Espoo

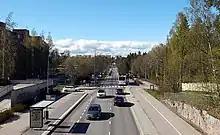
Especially in springtime, the sea wind blows clouds inland. This picture shows a view of the street Olarinkatu to the north. Birch trees usually grow dogears around May Day.

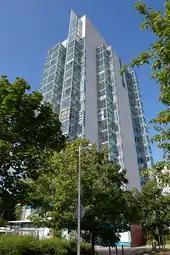
A high-rise building in Kivenlahti

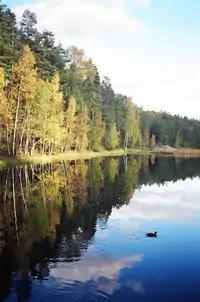
Nuuksio National Park in autumn

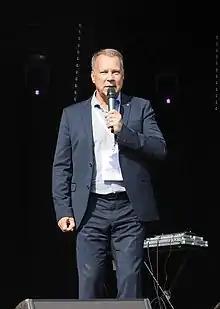
Jukka Mäkelä, the city manager of Espoo, at Espoo Day 2019

Espoo's location in the northern latitudes between the large continent of Eurasia and the even larger Atlantic Ocean causes rapid changes in the weather in Espoo. The height of the terrain from sea level also has an effect on the climate: most of the people in Espoo live south of Lake Bodom, where the terrain only rises higher than above sea level in a few spots. There are no proper plateaus in northern Espoo either: the terrain rises a bit over above sea level at the most.